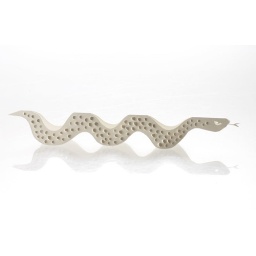
One of the animals I cut from paper to illustrate the chinese horoscopes in the Vide e Caffe in-store magazine, Obrigado.